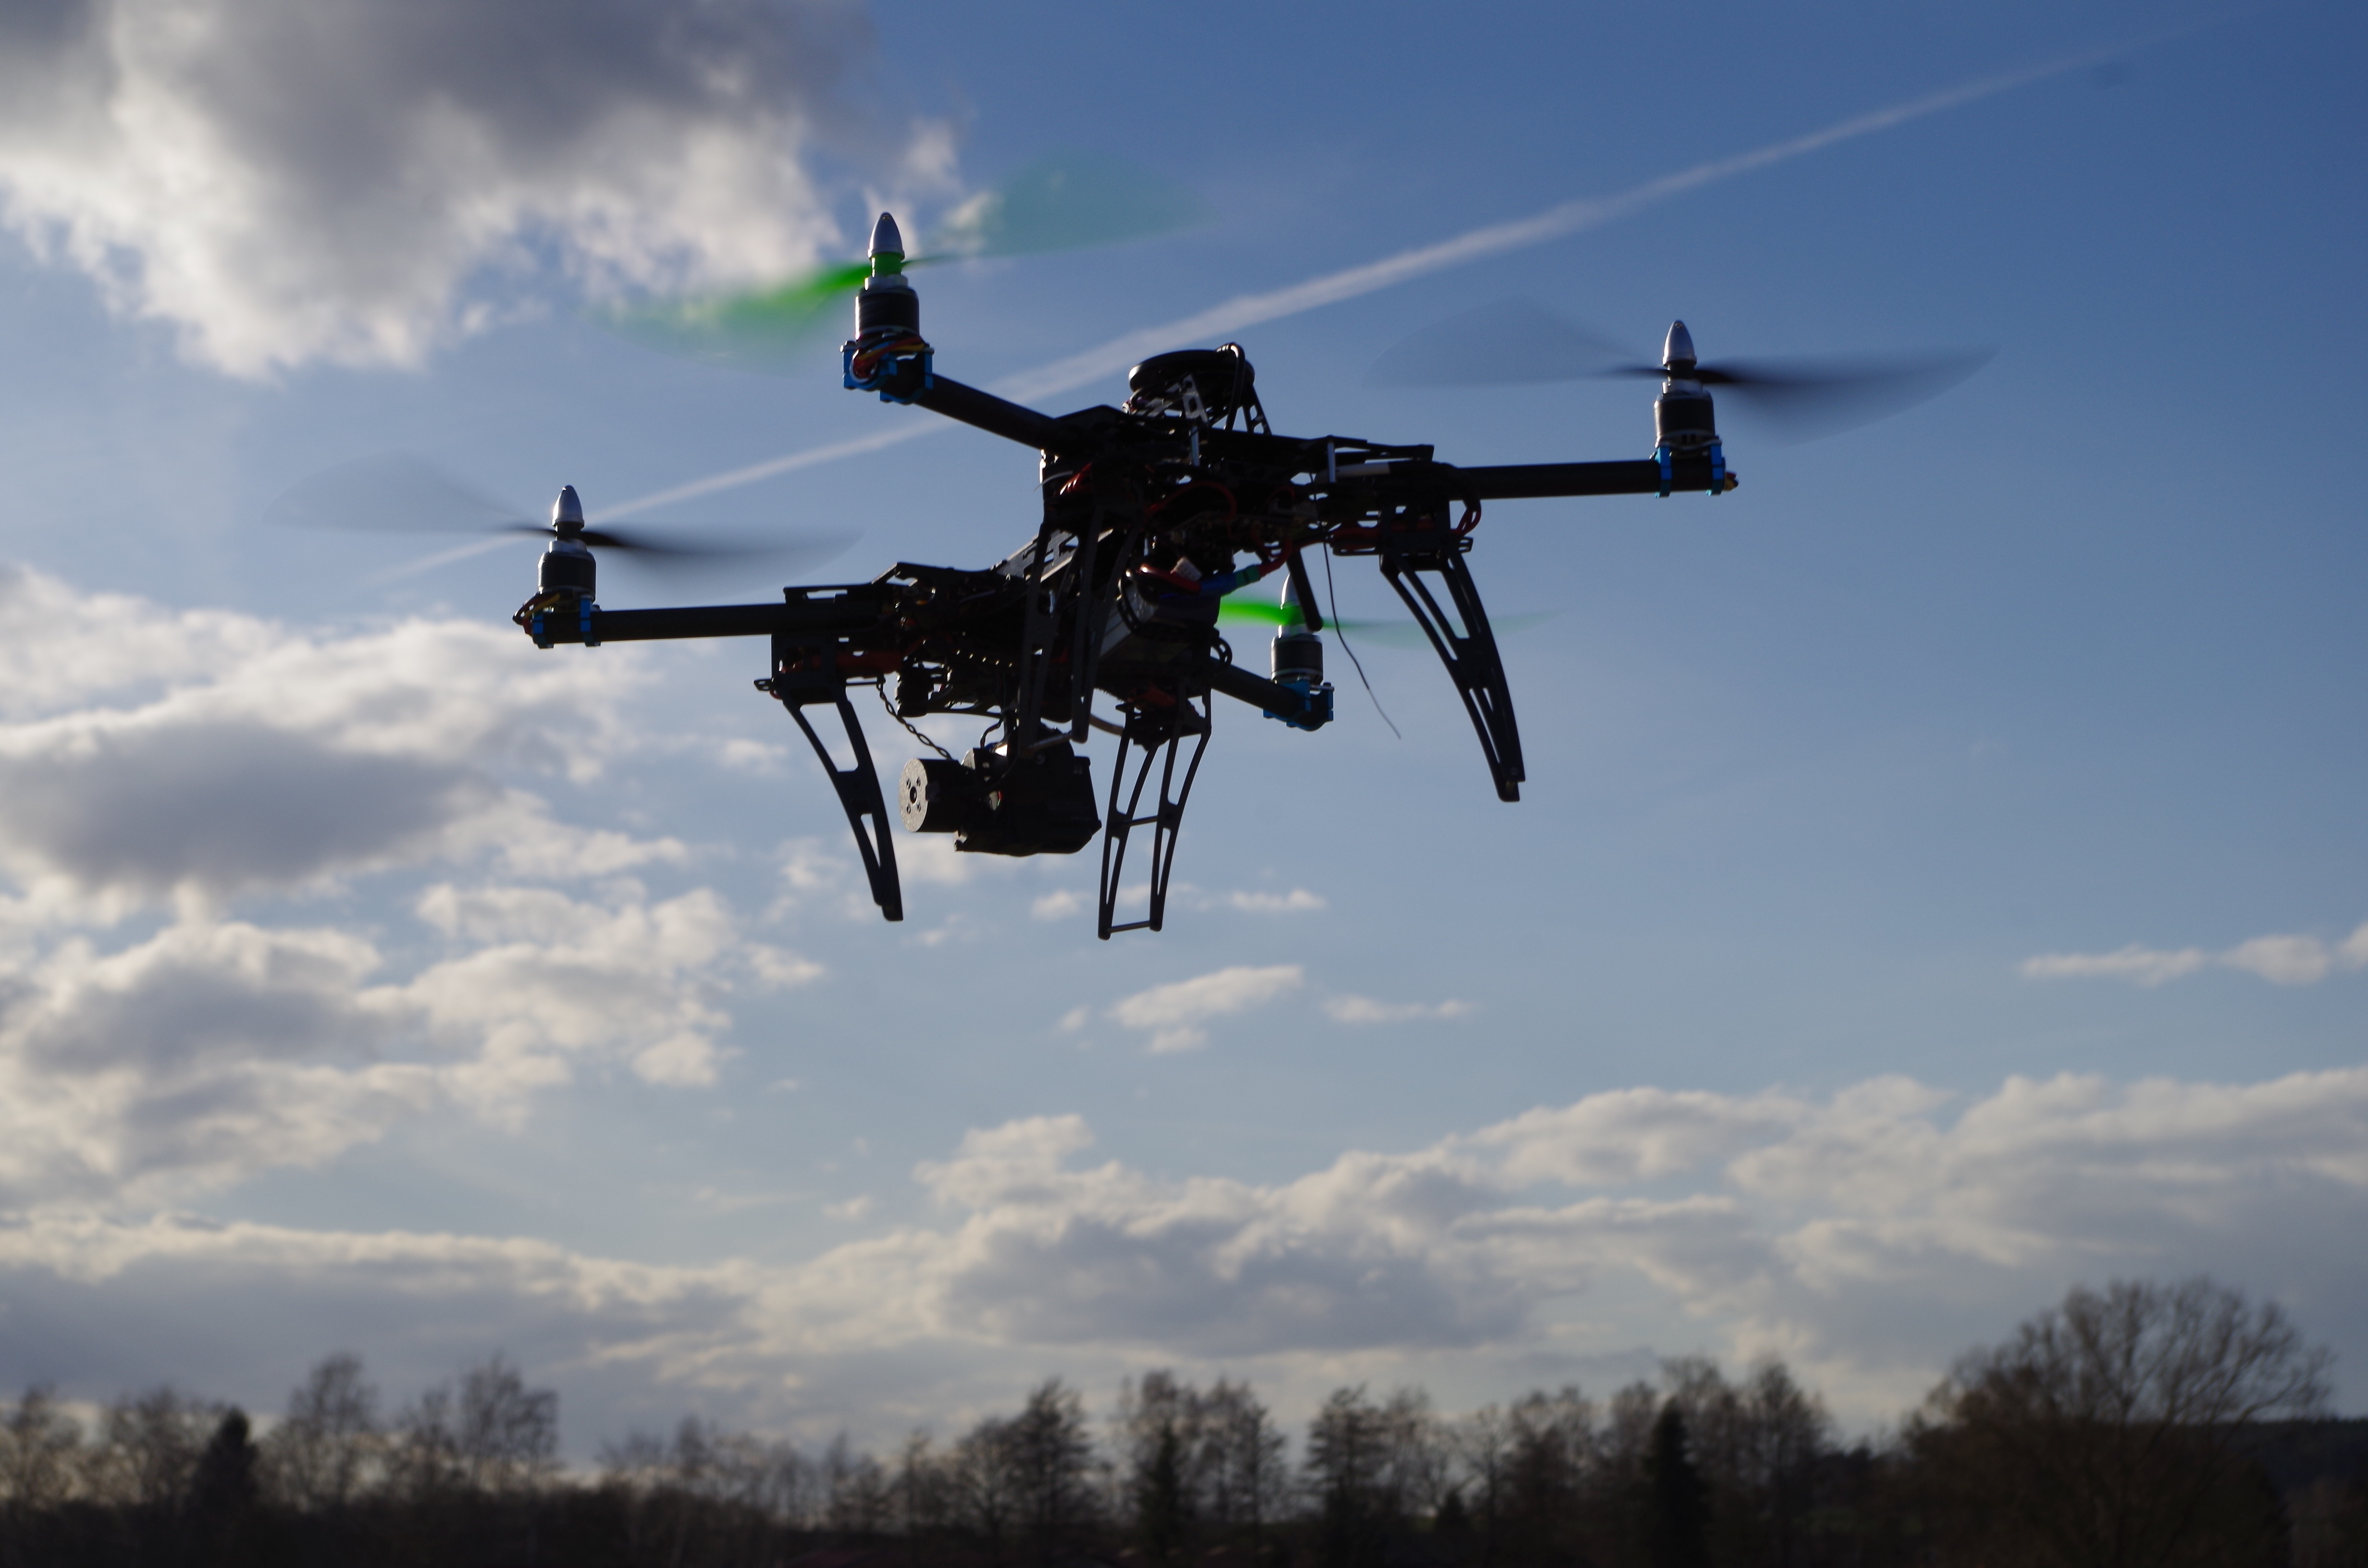
aircraft, vehicle, aviation, flight, helicopter, drone, screenshot, rotorcraft, quadrocopter, air force, aerial photography, atmosphere of earth, helicopter rotor, military helicopter